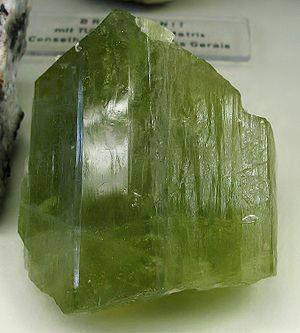
La brazilianite est une espèce minérale composée de phosphate de sodium et aluminium de formule Na Al₃ (PO₄)₂ (OH)₄. Les pièces gemmes peuvent être taillées, comme pierre fine. Certains cristaux peuvent atteindre 20 cm.